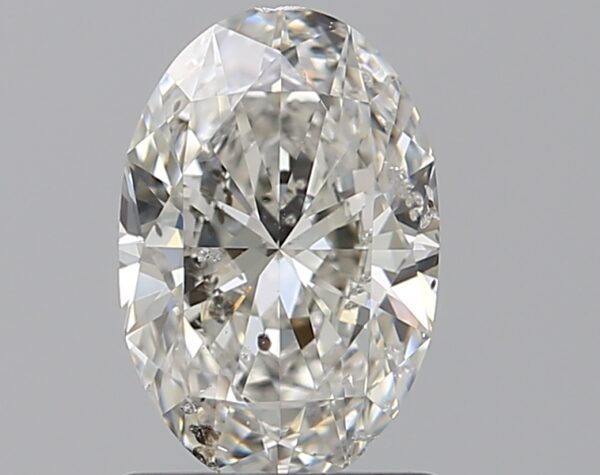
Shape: oval
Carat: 0.96
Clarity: SI2
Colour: H
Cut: EX
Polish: EX
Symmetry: VG
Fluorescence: ST
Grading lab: GIA
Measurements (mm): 8.14 x 5.4 x 3.22